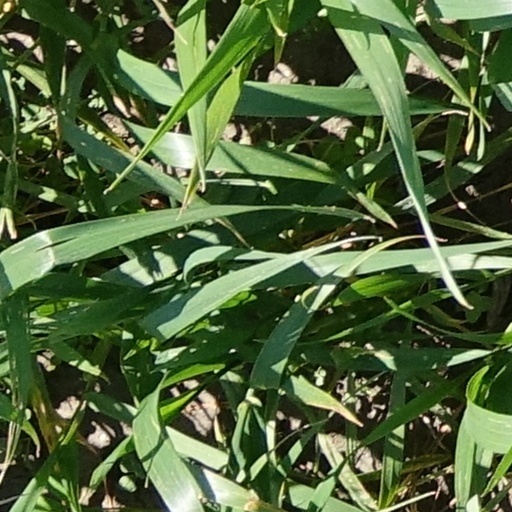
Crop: wheat